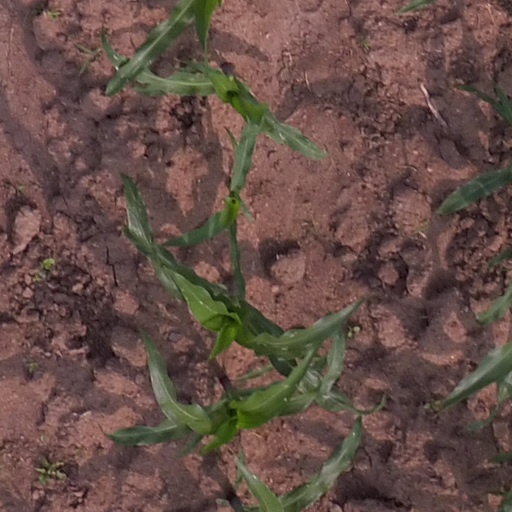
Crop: maize; corn